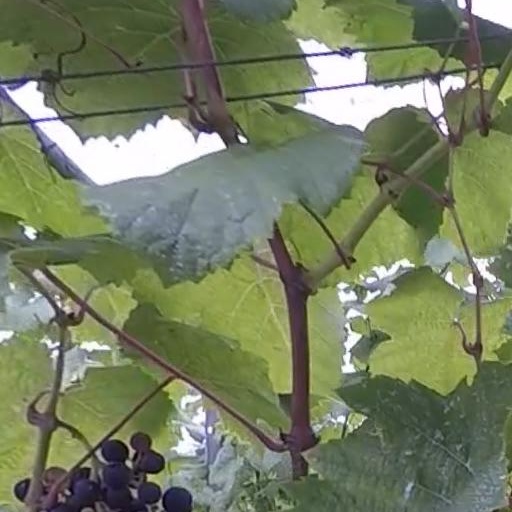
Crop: grape